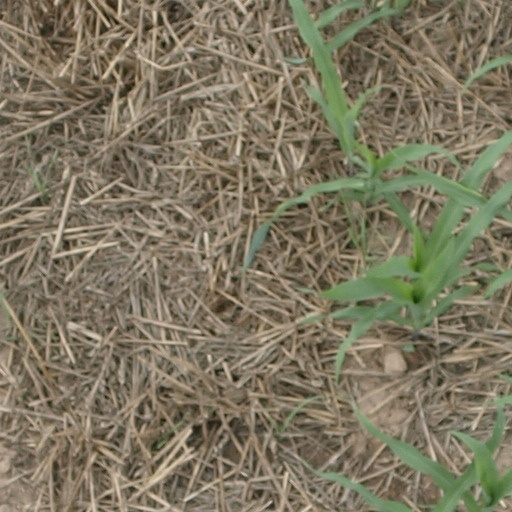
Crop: maize; corn